José Luis Zamanillo González-Camino

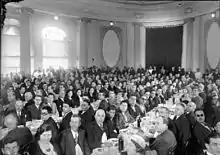
Carlist meeting, 1930s

Politically Zamanillo remained among the Carlist hawks; though he signed the funding act, in 1935 he developed enmity towards the monarchist alliance advanced by the likes of Rodezno and Pradera. On the other hand, he remained on excellent terms with the Cantabrian Falange and its leader Manuel Hedilla. The policy backfired when in 1936 the Carlists were left out of the local Cantabrian Candidatura Contrarrevolucionaria; standing on their own they fared badly and Zamanillo lost his Cortes ticket with just 12,000 votes gathered. He could have focused on buildup of requete structures, considered its "protagonista fundamental"; he was touring the country, delivering addresses, attending meetings and mobilizing support. At that time initially defensive Requeté format was rapidly being re-defined to embrace a new, insurgent strategy.